Serachaur

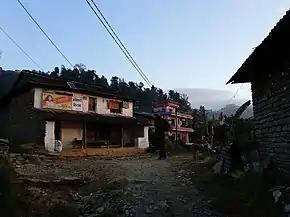

Serachaur सेराचौर is a village which is located in Kaski District, Gandaki Province, Nepal. The word "Sera" refers to a plain land which is used to farm and supply food to a palace and "Chaur" means a grassy land. First settlers of this village were Adhikari Family. It is a part of the Annapurna Gaunpalika ward number- 2, Kaski, Nepal. Pastly the village was part of Dhikurpokhari V.D.C but later the Ministry of Federal Affairs and Local Development (Nepal) dissolved the existing village development committees and announced the establishment of this new local body. Visitors can take the Baglung Highway, Kaskikot road and other existing trails to reach here. Concrete pavement is recent installation to the road.